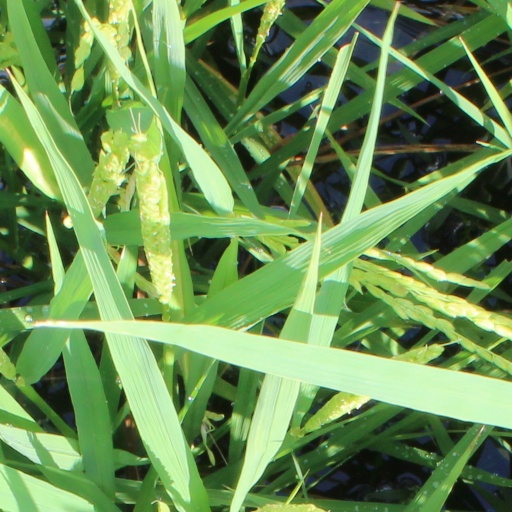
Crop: rice